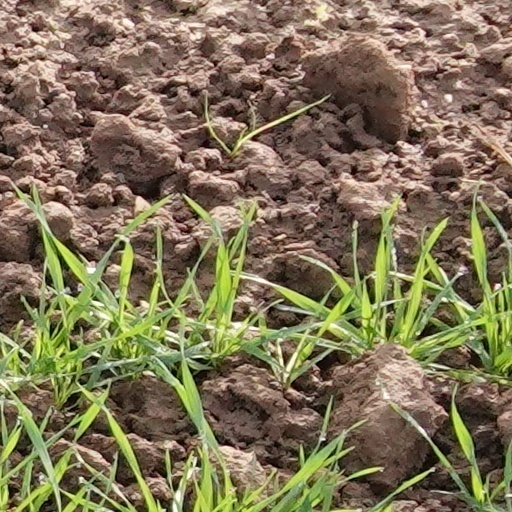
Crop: wheat